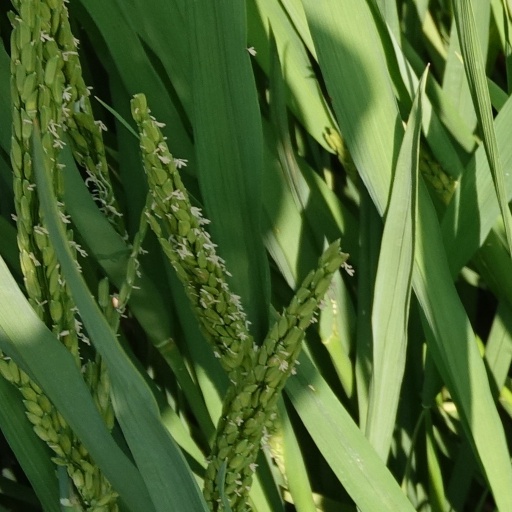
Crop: rice